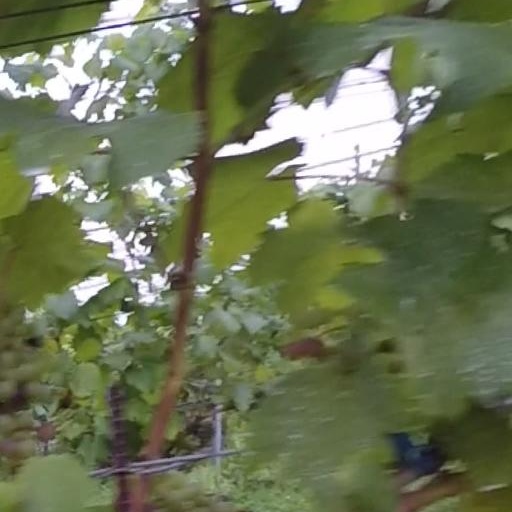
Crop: grape